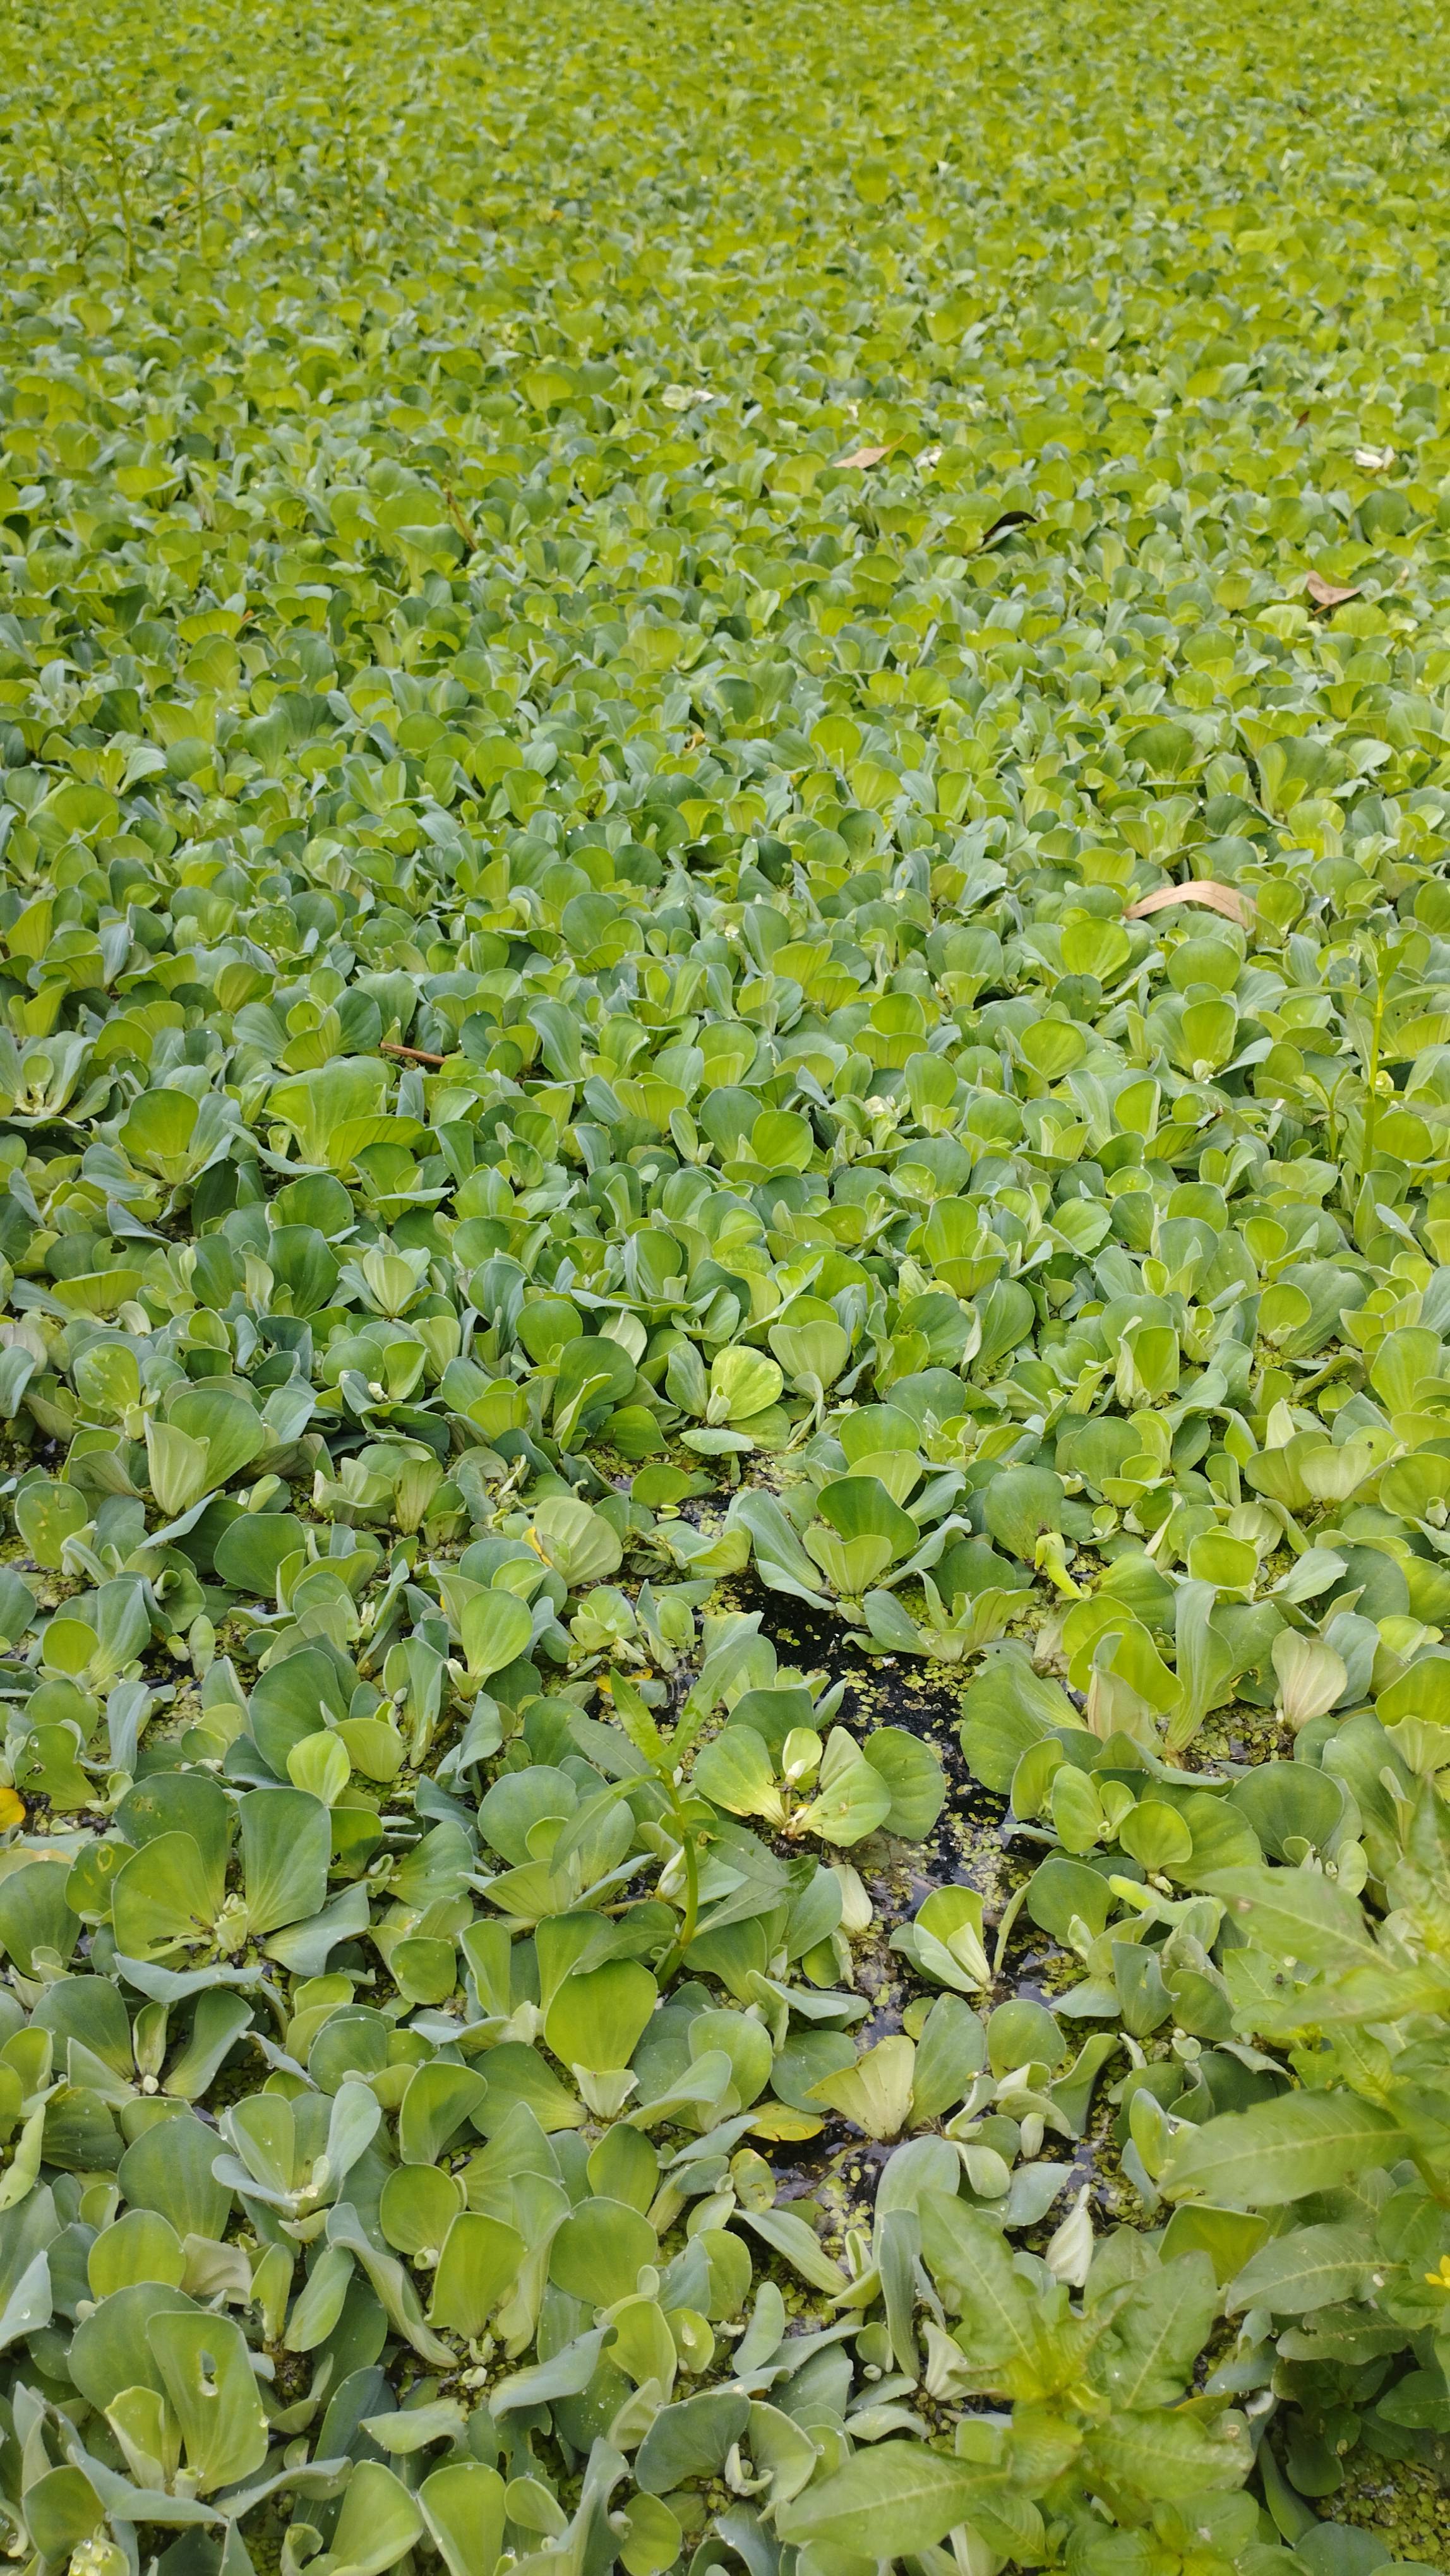
Species: Water Lettuce (Pistia stratiotes)